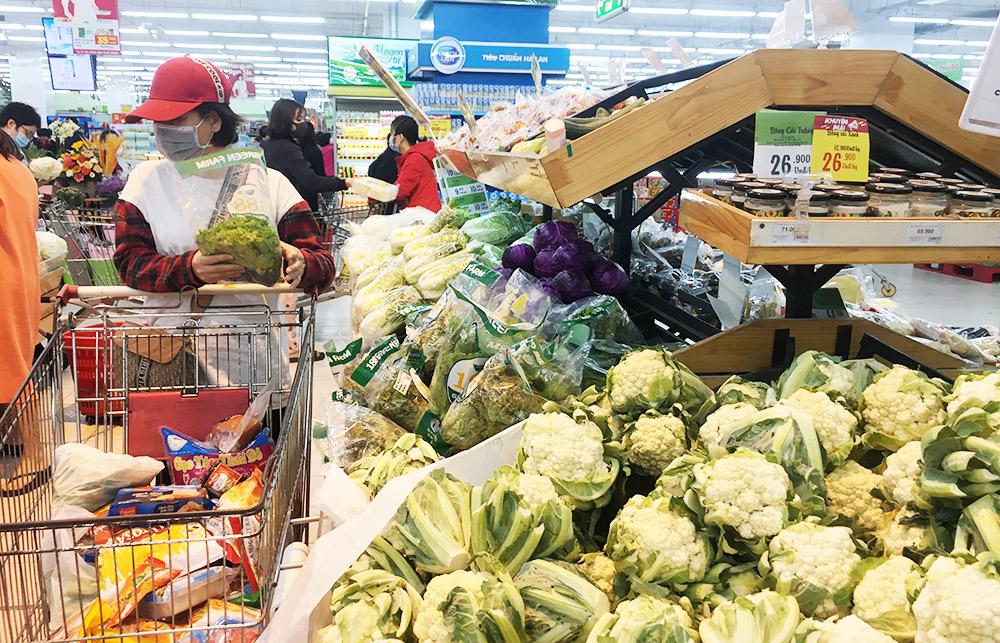
người phụ nữ đứng bên quầy rau củ quả đang đẩy một chiếc xe đẩy siêu thị